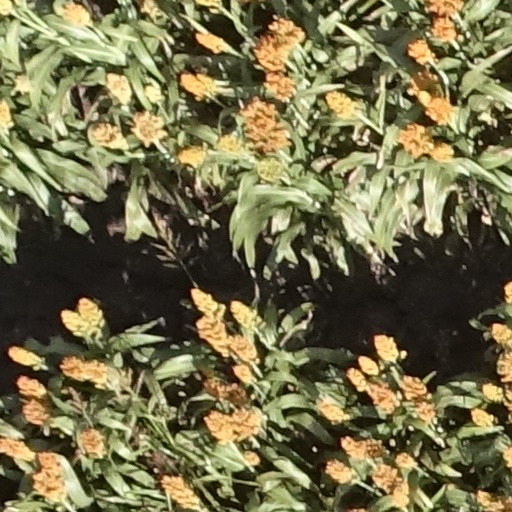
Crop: sorghum